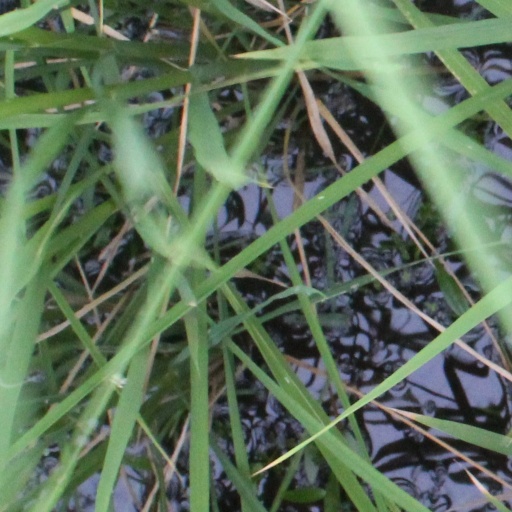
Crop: rice